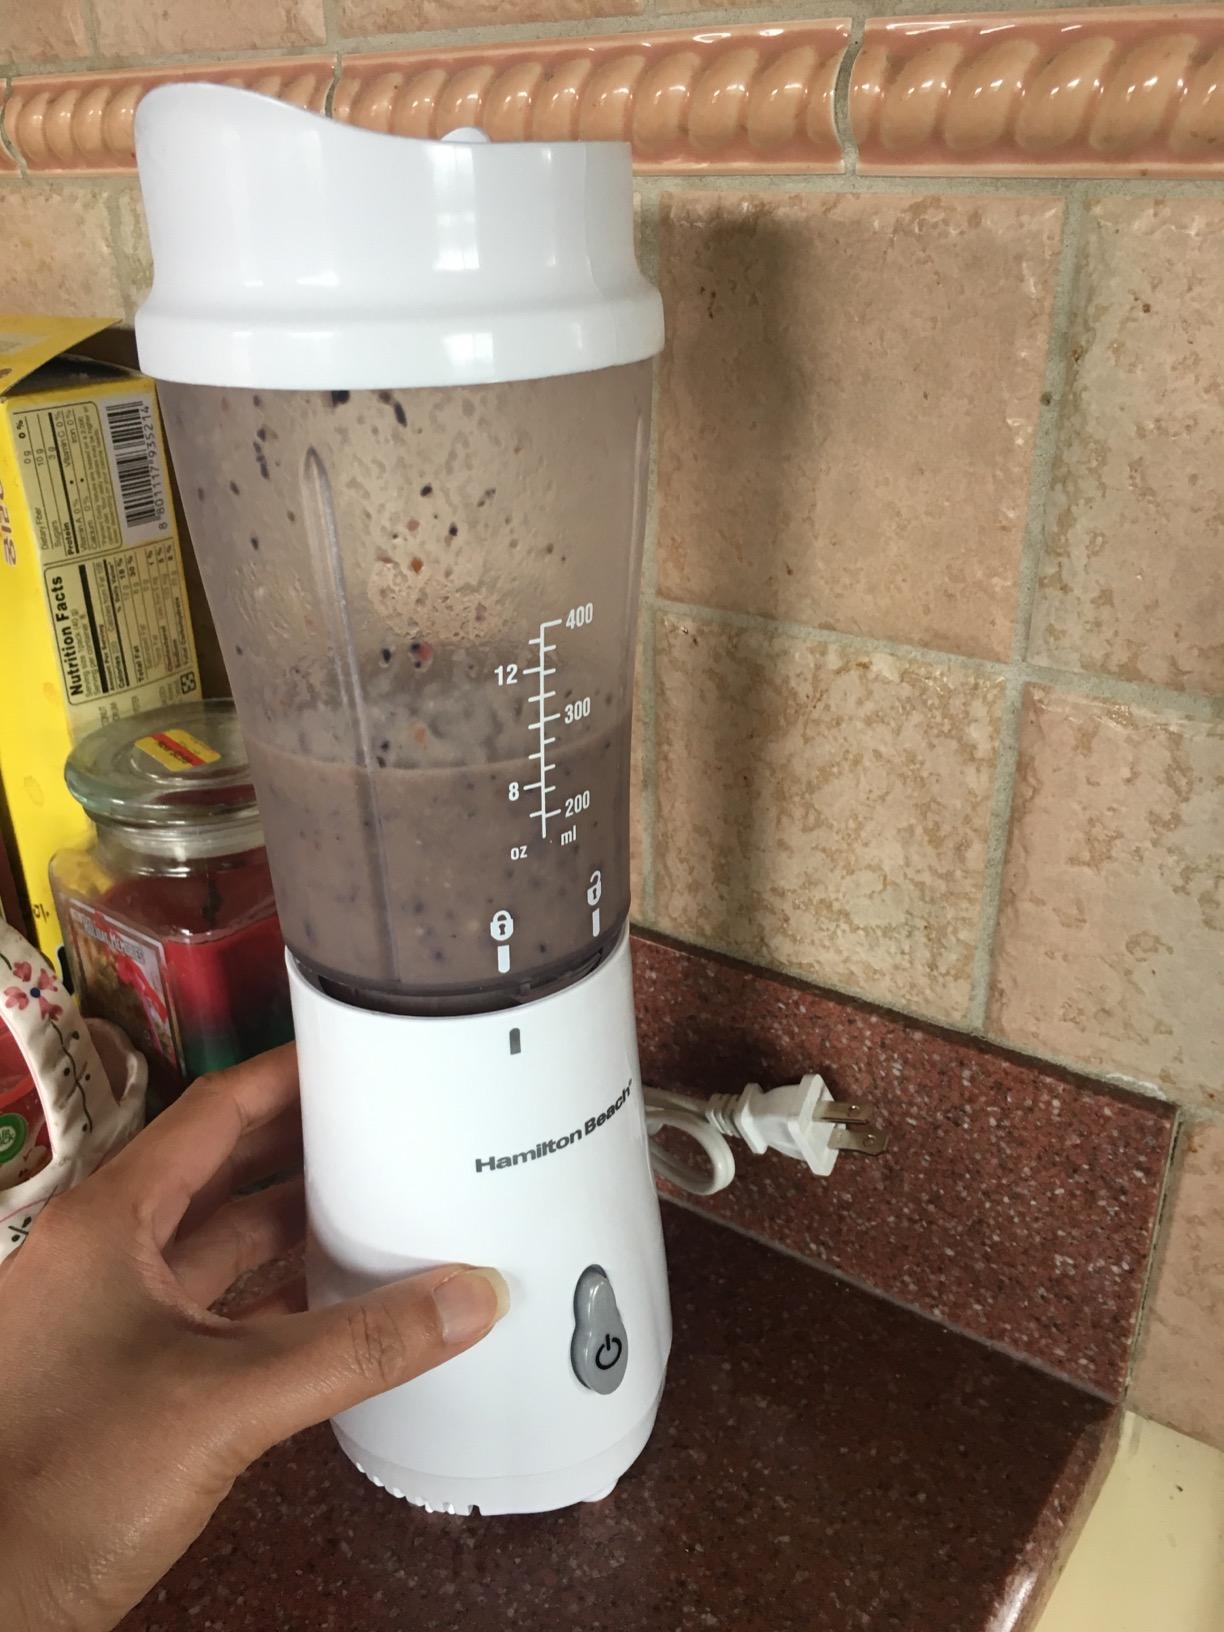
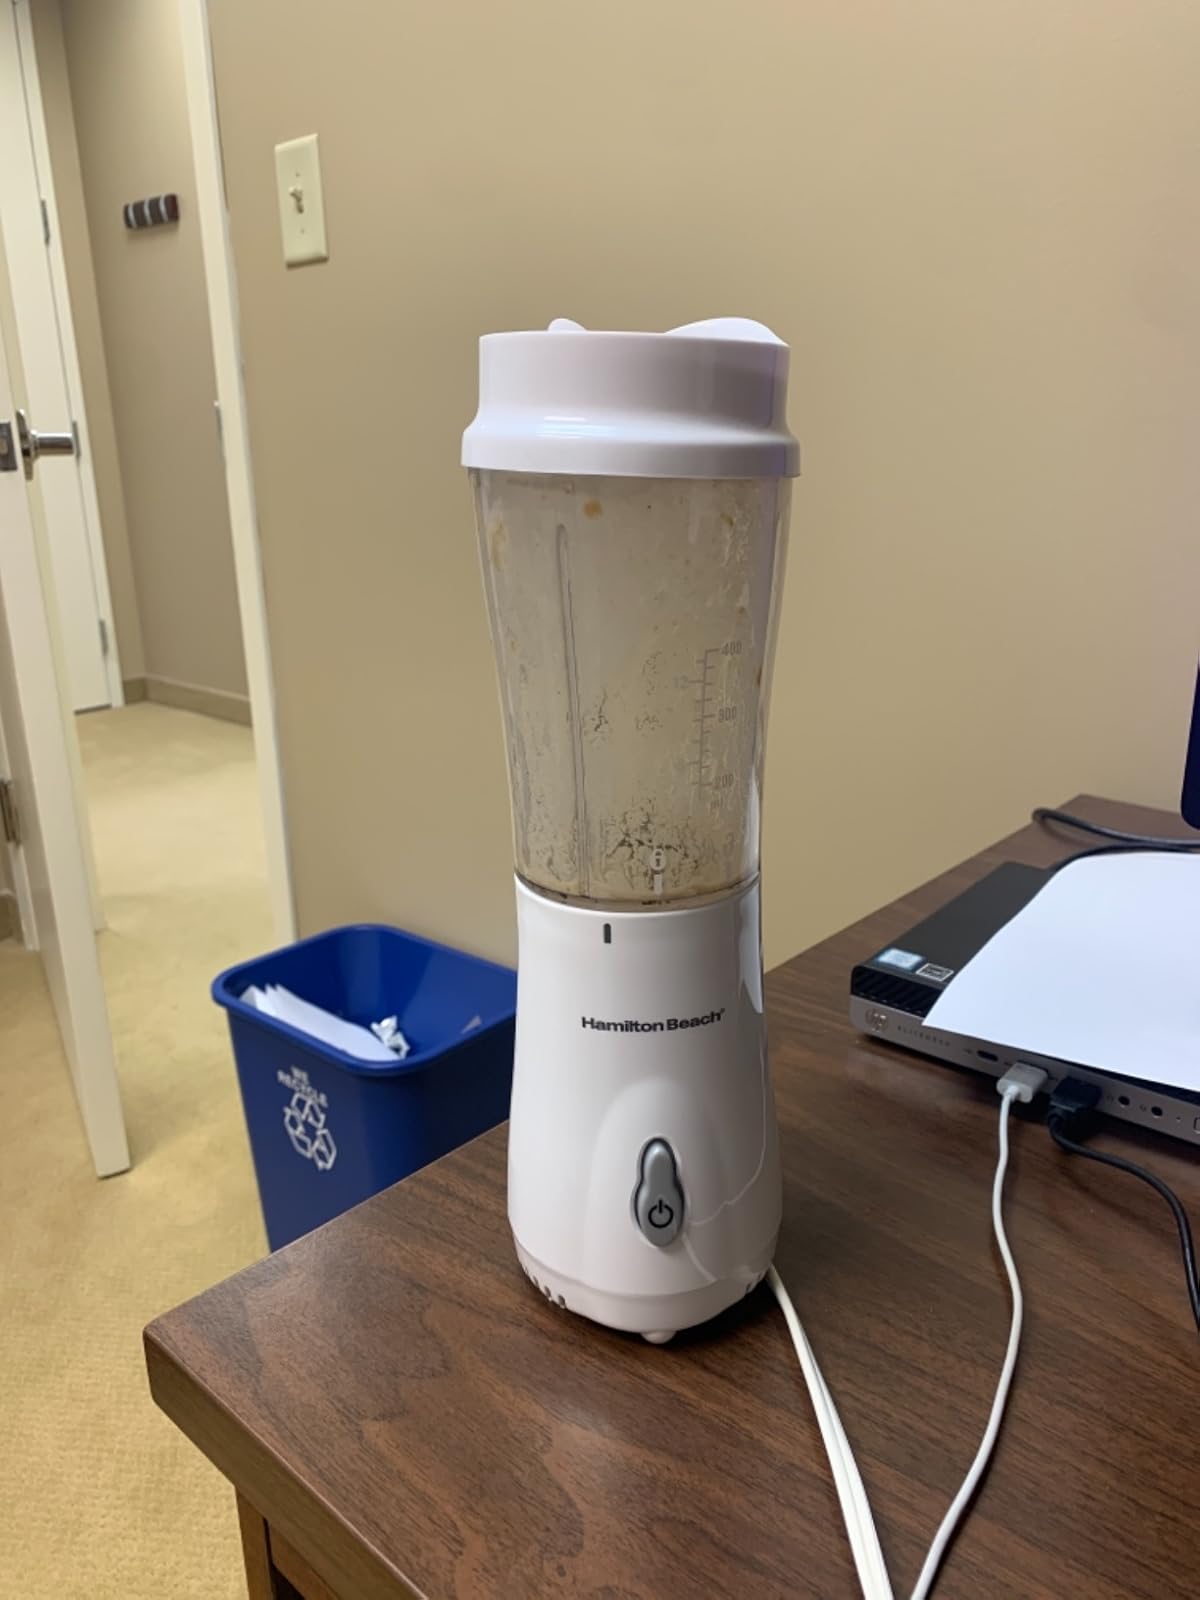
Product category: items_blender
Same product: yes